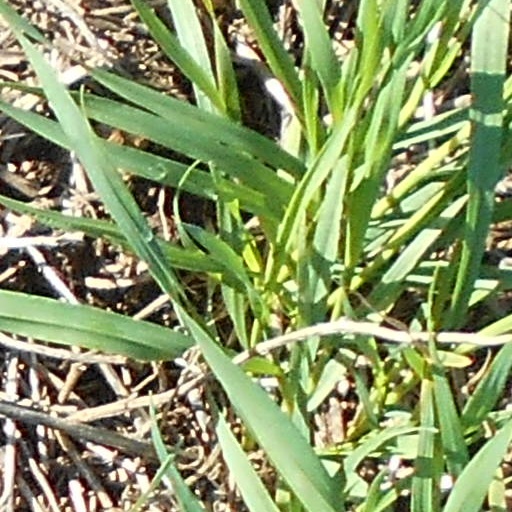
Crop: wheat